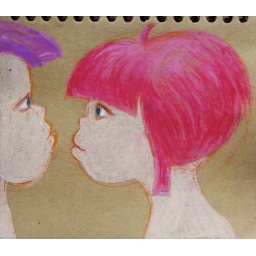
hand paiting the boy and the girl sometimes feel confused who he/she is in front